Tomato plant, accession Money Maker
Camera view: bottom (45 deg); turntable rotation: 30 degrees
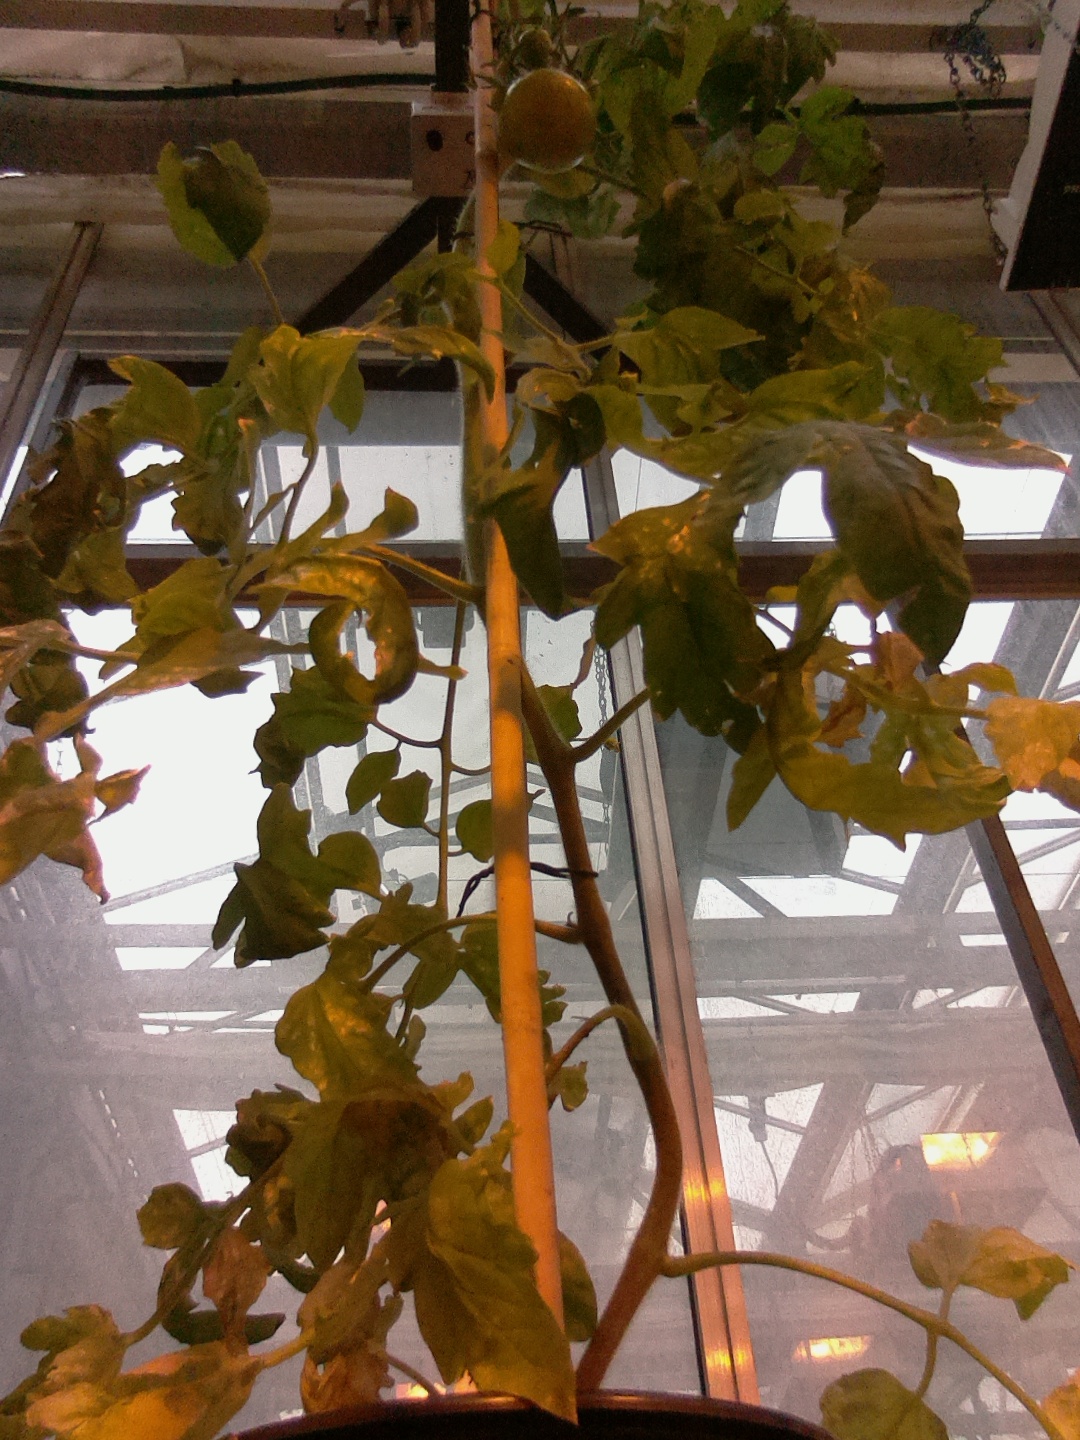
BBCH growth stage 76: 60%-70% of final fruit size